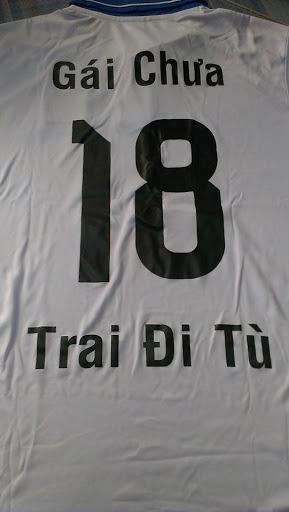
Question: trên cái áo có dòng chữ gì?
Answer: trên cái áo có dòng chữ gái chưa 18 trai đi tù